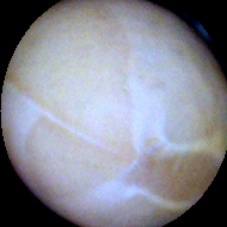
Label: Intact